Kaoru Genji

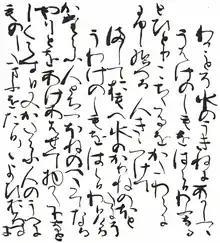
A page of the Sarashina Nikki.

Among scholars, Kaoru is believed to have homoerotic inclinations due to a hysterical desire to avoid the sins of both his biological and imagined fathers, particularly, the passionate affairs of his parents being the cause of his confused sense of identity. It is argued that the whole of The Tale of Genji hints at a subtle homoerotic writing, spanning from Genji's to Kaoru's chapters. Scholar Tatsumi Kanda especially argues that Kaoru and Niou are in a homoerotic relationship "(danshoku kankei)" with each other, despite the relationship not necessarily being carnal. Kaoru's homoeroticism stems primarily from image fixation through family resemblance, particularly Oigimi's resemblance to her father, Hachinomiya who he venerated as a father figure. Despite his yearning for a father figure, which he finds in Oigimi, he engages in sexual relationship with her, thus scholars believing this to be hints of Kaoru's homoeroticism. Erotic surrogacy or substitution is also evident in Kaoru's infatuation with Ukifune after Oigimi dies, as she resembled her sister greatly.